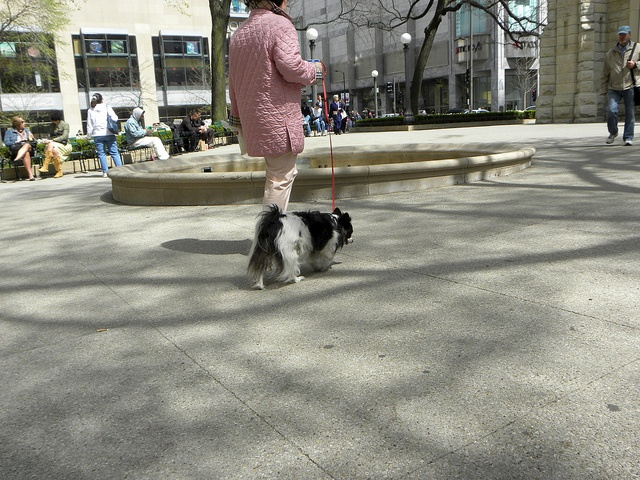
a woman in a pink jacket is walking a black and white dog
A woman walking a down while on a red leash.
a person walking a dog on a leash
a woman in a pink coat walking a dog in the city
She is walking her dog around other people.